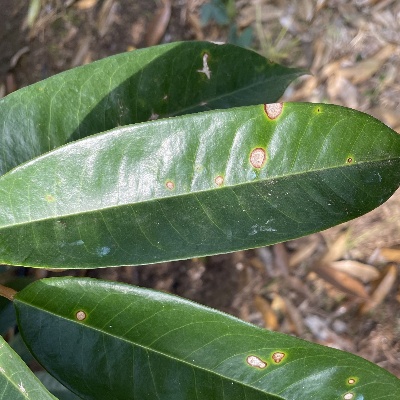
Label: Leaf_Phomopsis